Emmeline

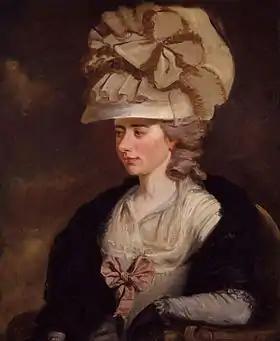
"Emmeline" was compared to Frances Burney's novel "Cecilia", which is also about a heroine who attempts to act independently of society.

Smith's novels were praised for their descriptions of landscapes, a technique new to the novel in the late eighteenth century. In "Emmeline", the heroine's identity is formed by her encounters with nature, necessitating intricate descriptions of the heroine's mind and surrounding nature. Smith's descriptions were particularly literary, drawing on Thomas Gray's "Memoirs of the Life and Writing of Mr. Gray" (1775), William Gilpin's "Observations on the River Wye" (1782), and Edmund Burke's "A Philosophical Enquiry into the Origin of Our Ideas of the Sublime and Beautiful" (1757). For example, Emmeline observes that the storm she sees from the Isle of Wight, has "grandeur [which] gratified her taste for the sublime", indicating a Burkean view of nature. In the scene, Godolphin, a naval officer, assumes authority and rescues a foundering party. Burke had associated the sublime with masculinity and the beautiful with femininity; Smith follows him here and indicates to the reader, via the setting, that Godolphin is the hero. However, Smith challenges these strict gender conventions, for example, when she has Emmeline decide to care for Adelina and disregard the social risk involved. Smith describes nature precisely, accurately listing flowers and trees, but she also adds "an emotional and political colouring". As Fletcher explains, "To be in Nature is to recognise, to learn and ultimately to choose. Her protagonists must look at the forms of nature to find themselves. In this sense Smith is an early Romantic".